Matcha

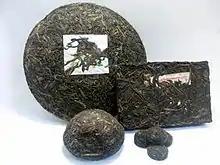
Various types of compressed teas

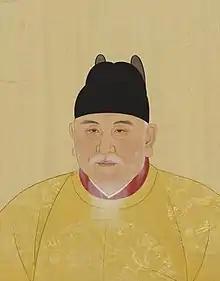
Emperor Zhu Yuanzhang in his old age,

Drinking koicha is considered the main part of Japanese tea ceremony, while drinking usucha is considered as a sub-part of it. In the ceremonies, matcha is stored and made using a special teaware called "chaki". Specifically, matcha for koicha and usucha are stored in special containers, and , respectively. Before use, the matcha can be sifted through a sieve to reduce clumps. Matcha is scooped out from these containers by , a traditional Japanese spoon. Matcha and hot water are then put in a , the bowl, and stirred with , a whisk usually made from bamboo. It is drunk from the chawan. One drinks matcha after finishing (not during) eating sweets to allow a prolonged taste of the matcha.